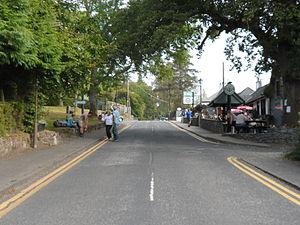
Balmaha est un village d'Écosse situé dans le district de Stirling, au bord du Loch Lomond. C'est une étape de la West Highland Way.